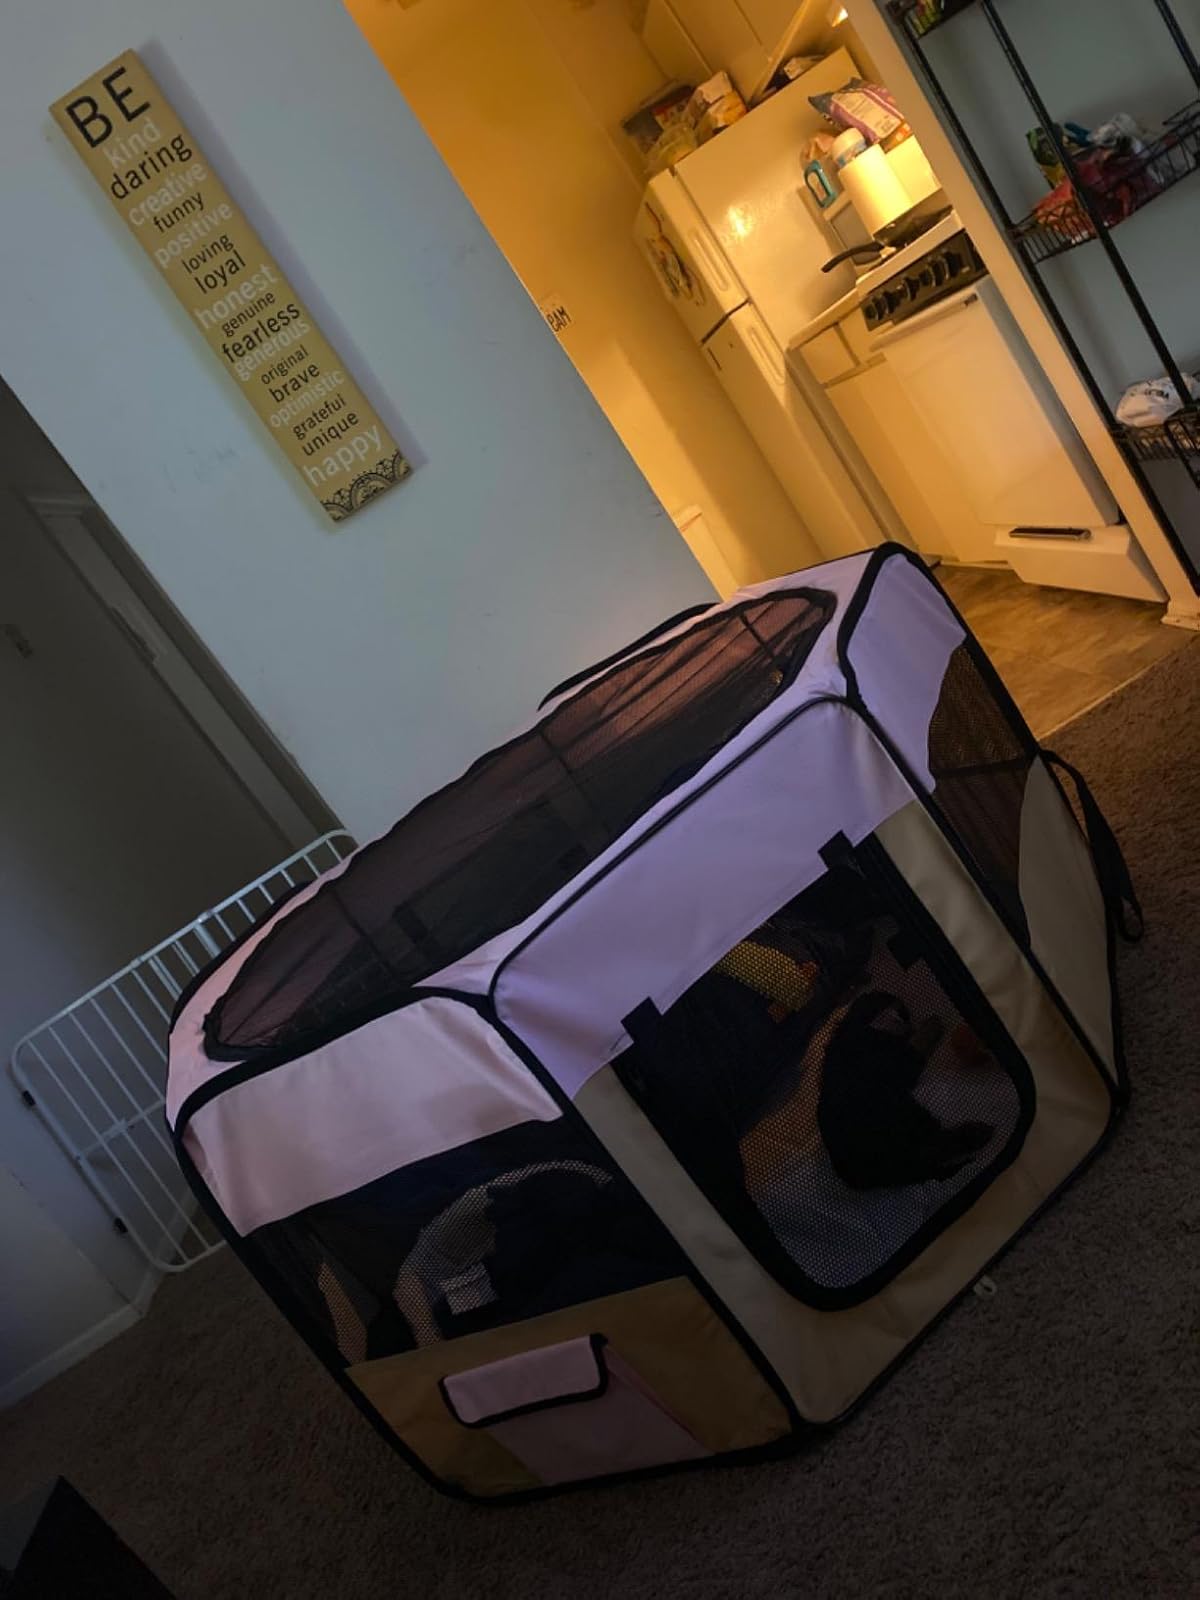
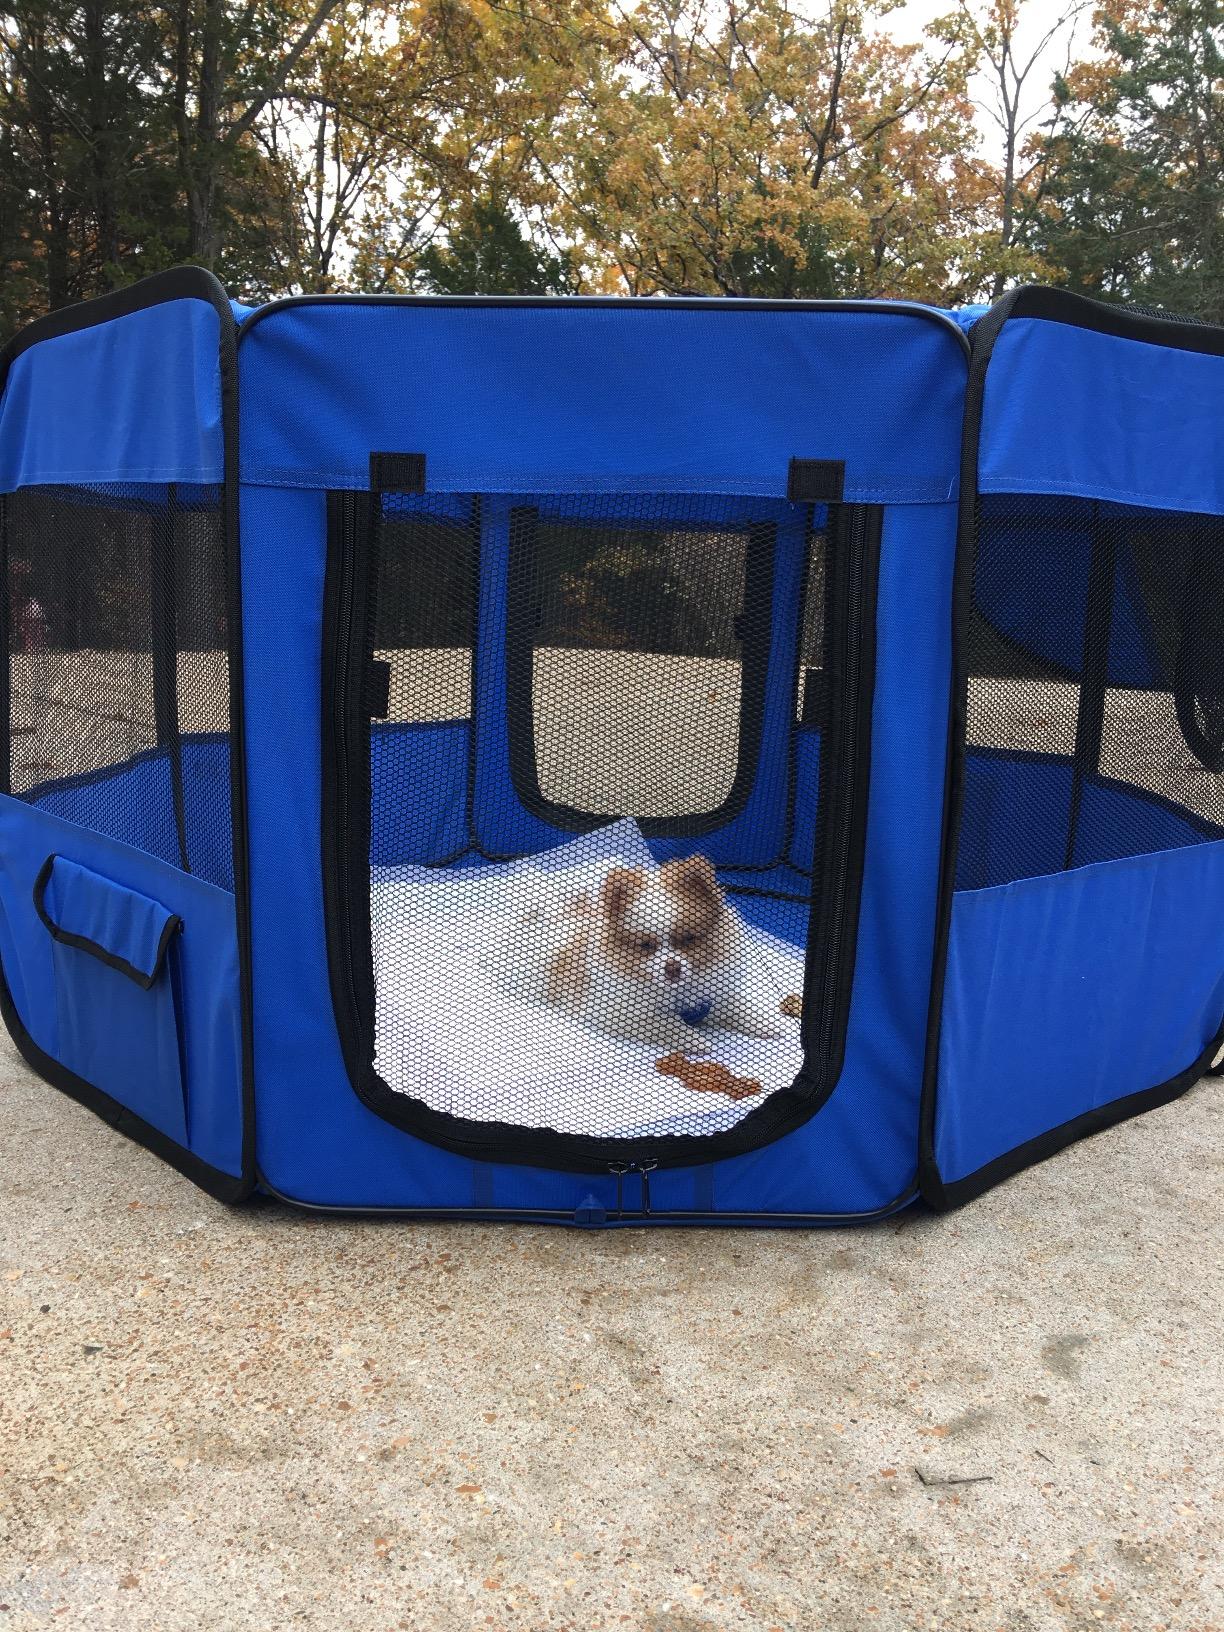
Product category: items_kennel
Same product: no